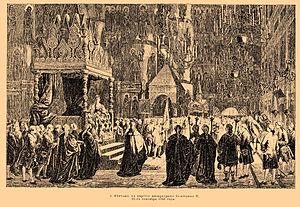
1762 est une année commune commençant un vendredi. Une année commune est autrement dit une année en opposition à une année bissextile. C'est ainsi qu'on nomme les années possédant 365 jours.